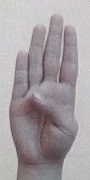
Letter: kaaf